StepManiaX

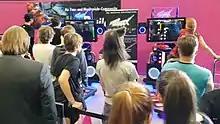
Step Revolution showcasing two "StepManiaX" machines at Gamescom 2019

Development of "StepManiaX" started with stage development in early 2015. Several different designs were prototyped using various sensor technologies, including load-cells, piezoelectric sensors, force-sensing resistors, and optical sensors housed in an aluminum slim-line stage. This design was officially shown to the public by project lead Kyle Ward in early 2016. Later that year, the retail version of the stage was shown, sporting a thicker, more durable steel stage design. During this period, the "StepManiaX" software was being developed in tandem with hardware development. The goal of the software was to create a simple interface that was accessible for all ranges of players. The game then grew its design to appeal to a wide variety of locations: Home, Health & Fitness, Education, Competitive E-Sports, and Family Recreation. The title "StepManiaX" was selected to focus on the aerobic stepping aspect of the game, rather than face the common criticism of "dance" games not featuring "dance" movement.